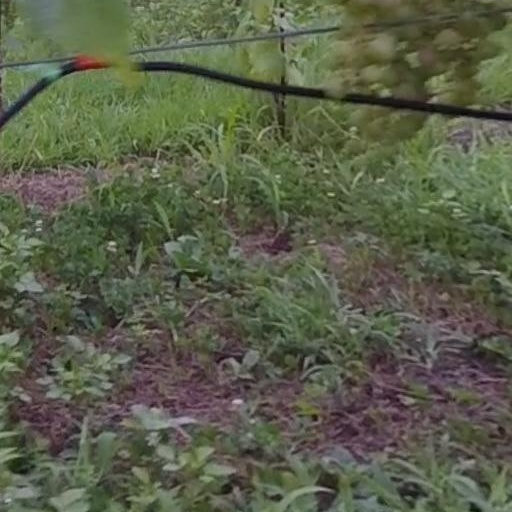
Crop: grape